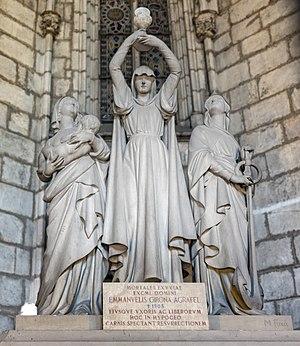
La cathédrale basilique métropolitaine de la Sainte-Croix et de Sainte Eulalie de Barcelone, souvent surnommée Seu en catalan, est la cathédrale de l'archidiocèse catholique de Barcelone.